Encyclopædia Britannica Third Edition

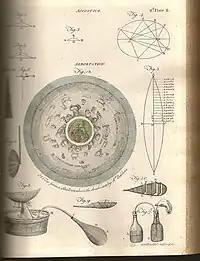
The only color plate to appear in the third edition, is hand-colored. The blue represents the horizon, the green in the center is the city of Chester, England, and the red is the river Dee.

The list of authors goes on, "Mary Queen of Scots, Instinct, Love, Metaphysics, Miracle, Moral Philosophy, Oath, Passion, Plastic Nature, Polytheism, Prayer, Slavery, and Supper of the Lord were contributed by Gleig, editor of the last 6 volumes." Blind was written by Dr. Blacklock and Dr. Moyes, who were both blind. Education was written by Mr. Robert Heron; Grammar and Theology were written by Gleig and the Rev. James Bruce; Music by Dr. Blacklock; History of Art by Wm. Maxwell Morrison; Mysteries, Mythology and Philology by David Doig; Navigation, Parallax, Pendulum, Projection, Ship Building, and Naval Tactics by Andrew Mackay; and John Robison is credited with Physics, Pneumatics, Precession, Projectiles, Pumps, Resistance of fluids, Roof, Rope making, Rotation, Seamanship, Signals, Sound, Specific Gravity, Statics, Steam, Steam Engine, Strength of materials, Telescope, Tide, and Water Works. Philosophy was written by Gleig and Robison; Physiology by Dr. John Barclay; French Revolution by Gleig and Mr. Forsythe; and the articles Oxygen and Phlogiston were written by John Rotheram of St. Andrews.